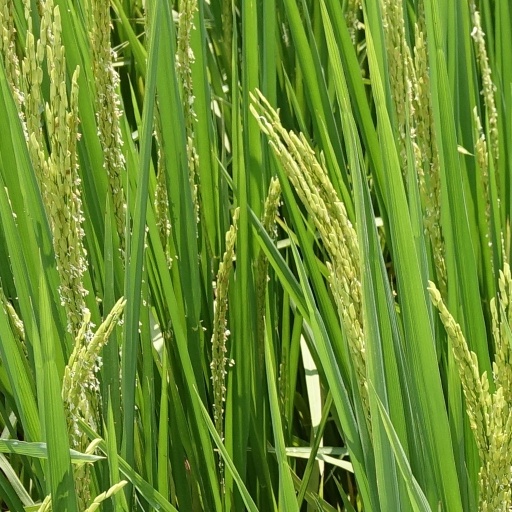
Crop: rice